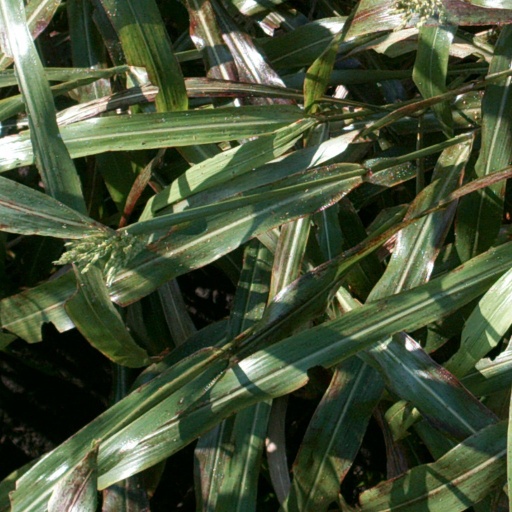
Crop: sorghum